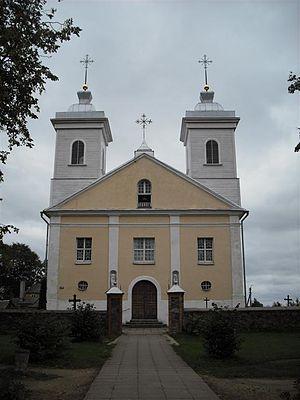
Pandėlys est une ville de Lituanie ayant en 2005 environ 1 000 habitants.